New York State Route 37B

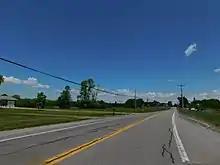
NY 37B heading away from NY 37 in Louisville

In the center of Massena, NY 37B intersects North Main Street, which connects to NY 420 south of the village. The portion of Main Street between NY 420 and NY 37B is maintained by the New York State Department of Transportation as NY 970B, an unsigned reference route. Past North Main Street, NY 37B follows Maple Street southeast to Center Street. The route merges with Center Street and becomes a divided highway as it connects to Willow Street by way of an interchange and intersects an eastward extension of Center Street.